Bassaleg

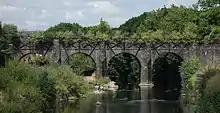
Bassaleg Viaduct, a four-arch stone bridge with metal bracing

Bassaleg is located northwest of Newport city centre. It is bounded by the A467 road (A4072) to the east, the railway spur to Lower Machen (the former Brecon and Merthyr Tydfil Junction Railway) to the north, the St Mellons Road (B4288) to the south and Rhiwderin to the east. The Ebbw River runs through the area. The A468 road passes through towards Caerphilly and junction 28 of the M4 motorway is less than a mile to the south.